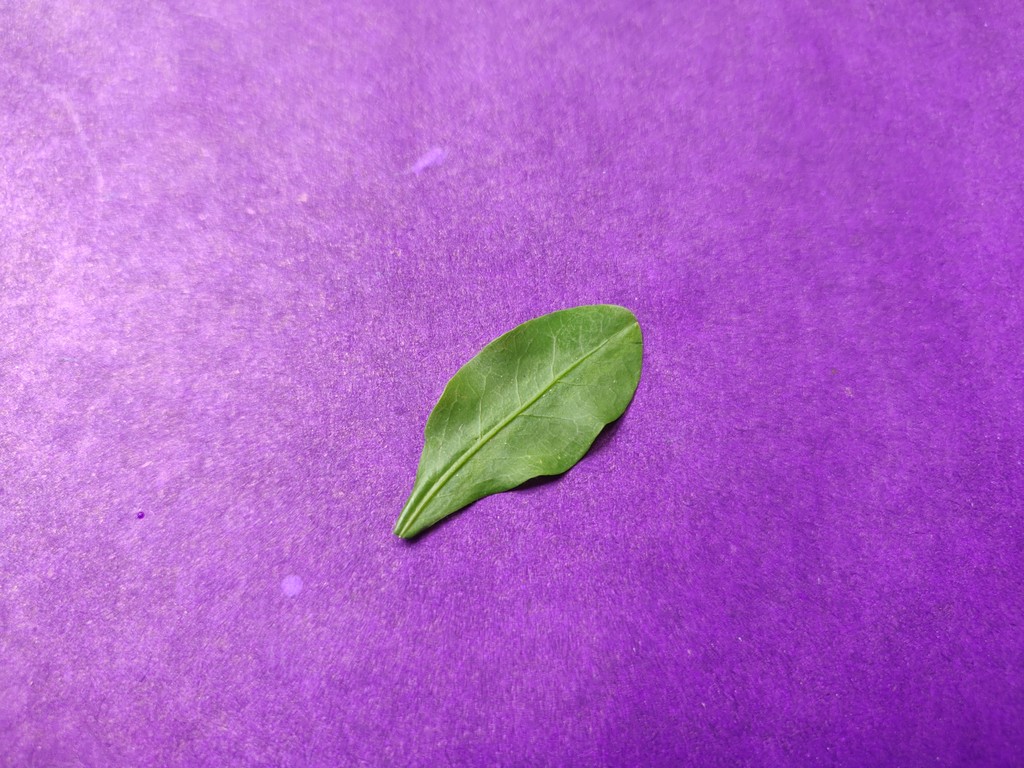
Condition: Healthy
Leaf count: single
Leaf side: front